Passion (1954 film)

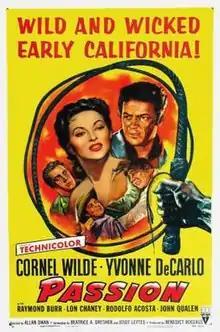
Theatrical release poster

Passion is a 1954 American Western film directed by Allan Dwan and written by Howard Estabrook, Beatrice A. Dresher and Joseph Lejtes. The film stars Cornel Wilde, Yvonne De Carlo, Raymond Burr, Lon Chaney Jr., Rodolfo Acosta and John Qualen. The film was released on October 6, 1954, by RKO Pictures.